François de Clermont-Tonnerre (politician)

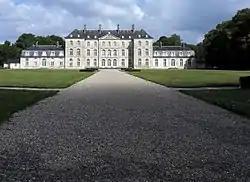
Château de Bertangles.

He married Charlotte de Rohan-Chabot. They had four children. They resided at the Château de Bertangles in Bertangles, Somme.